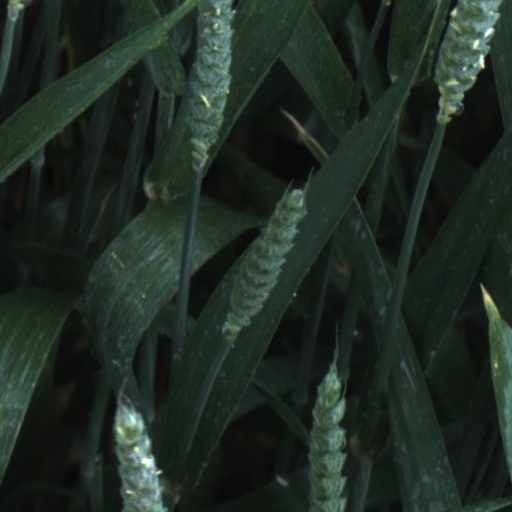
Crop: wheat